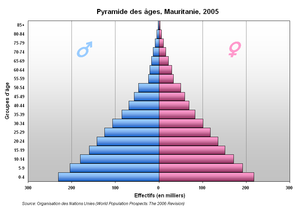
Pyramide des âges, Mauritanie, 2005